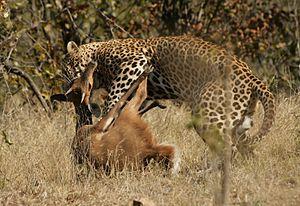
Léopard (Panthera pardus) en train de tuer une jeune gazelle (Tragelaphus sylvaticus) dans le parc national Kruger Čeština: Levhart skvrnitý zabíjející lesoně (Krugerův národní park)
S'il n'existait pas de mécanismes naturels de régulation, les animaux prédateurs pourraient théoriquement faire disparaître toutes leurs proies, puis disparaître eux-mêmes faute de nourriture.